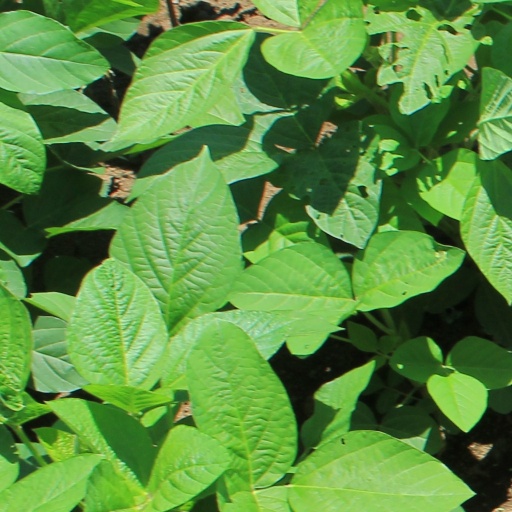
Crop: soybean